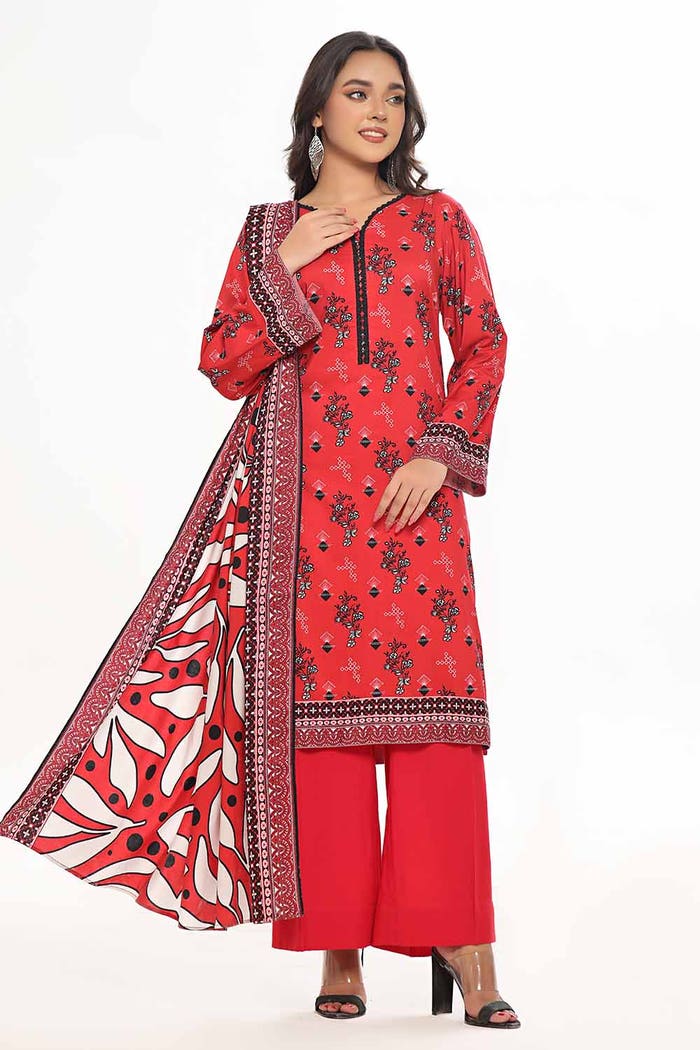
red multi embroidered salwar suit